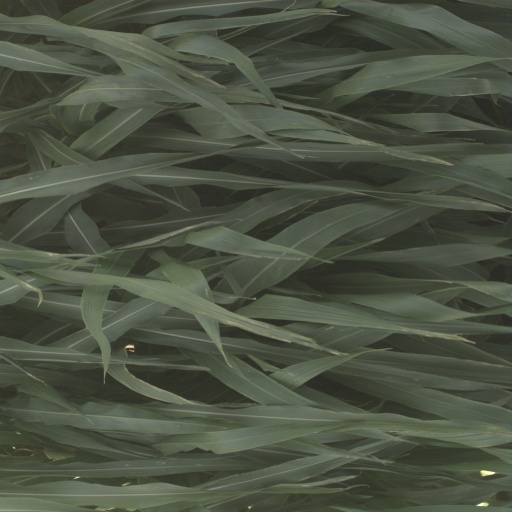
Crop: sorghum